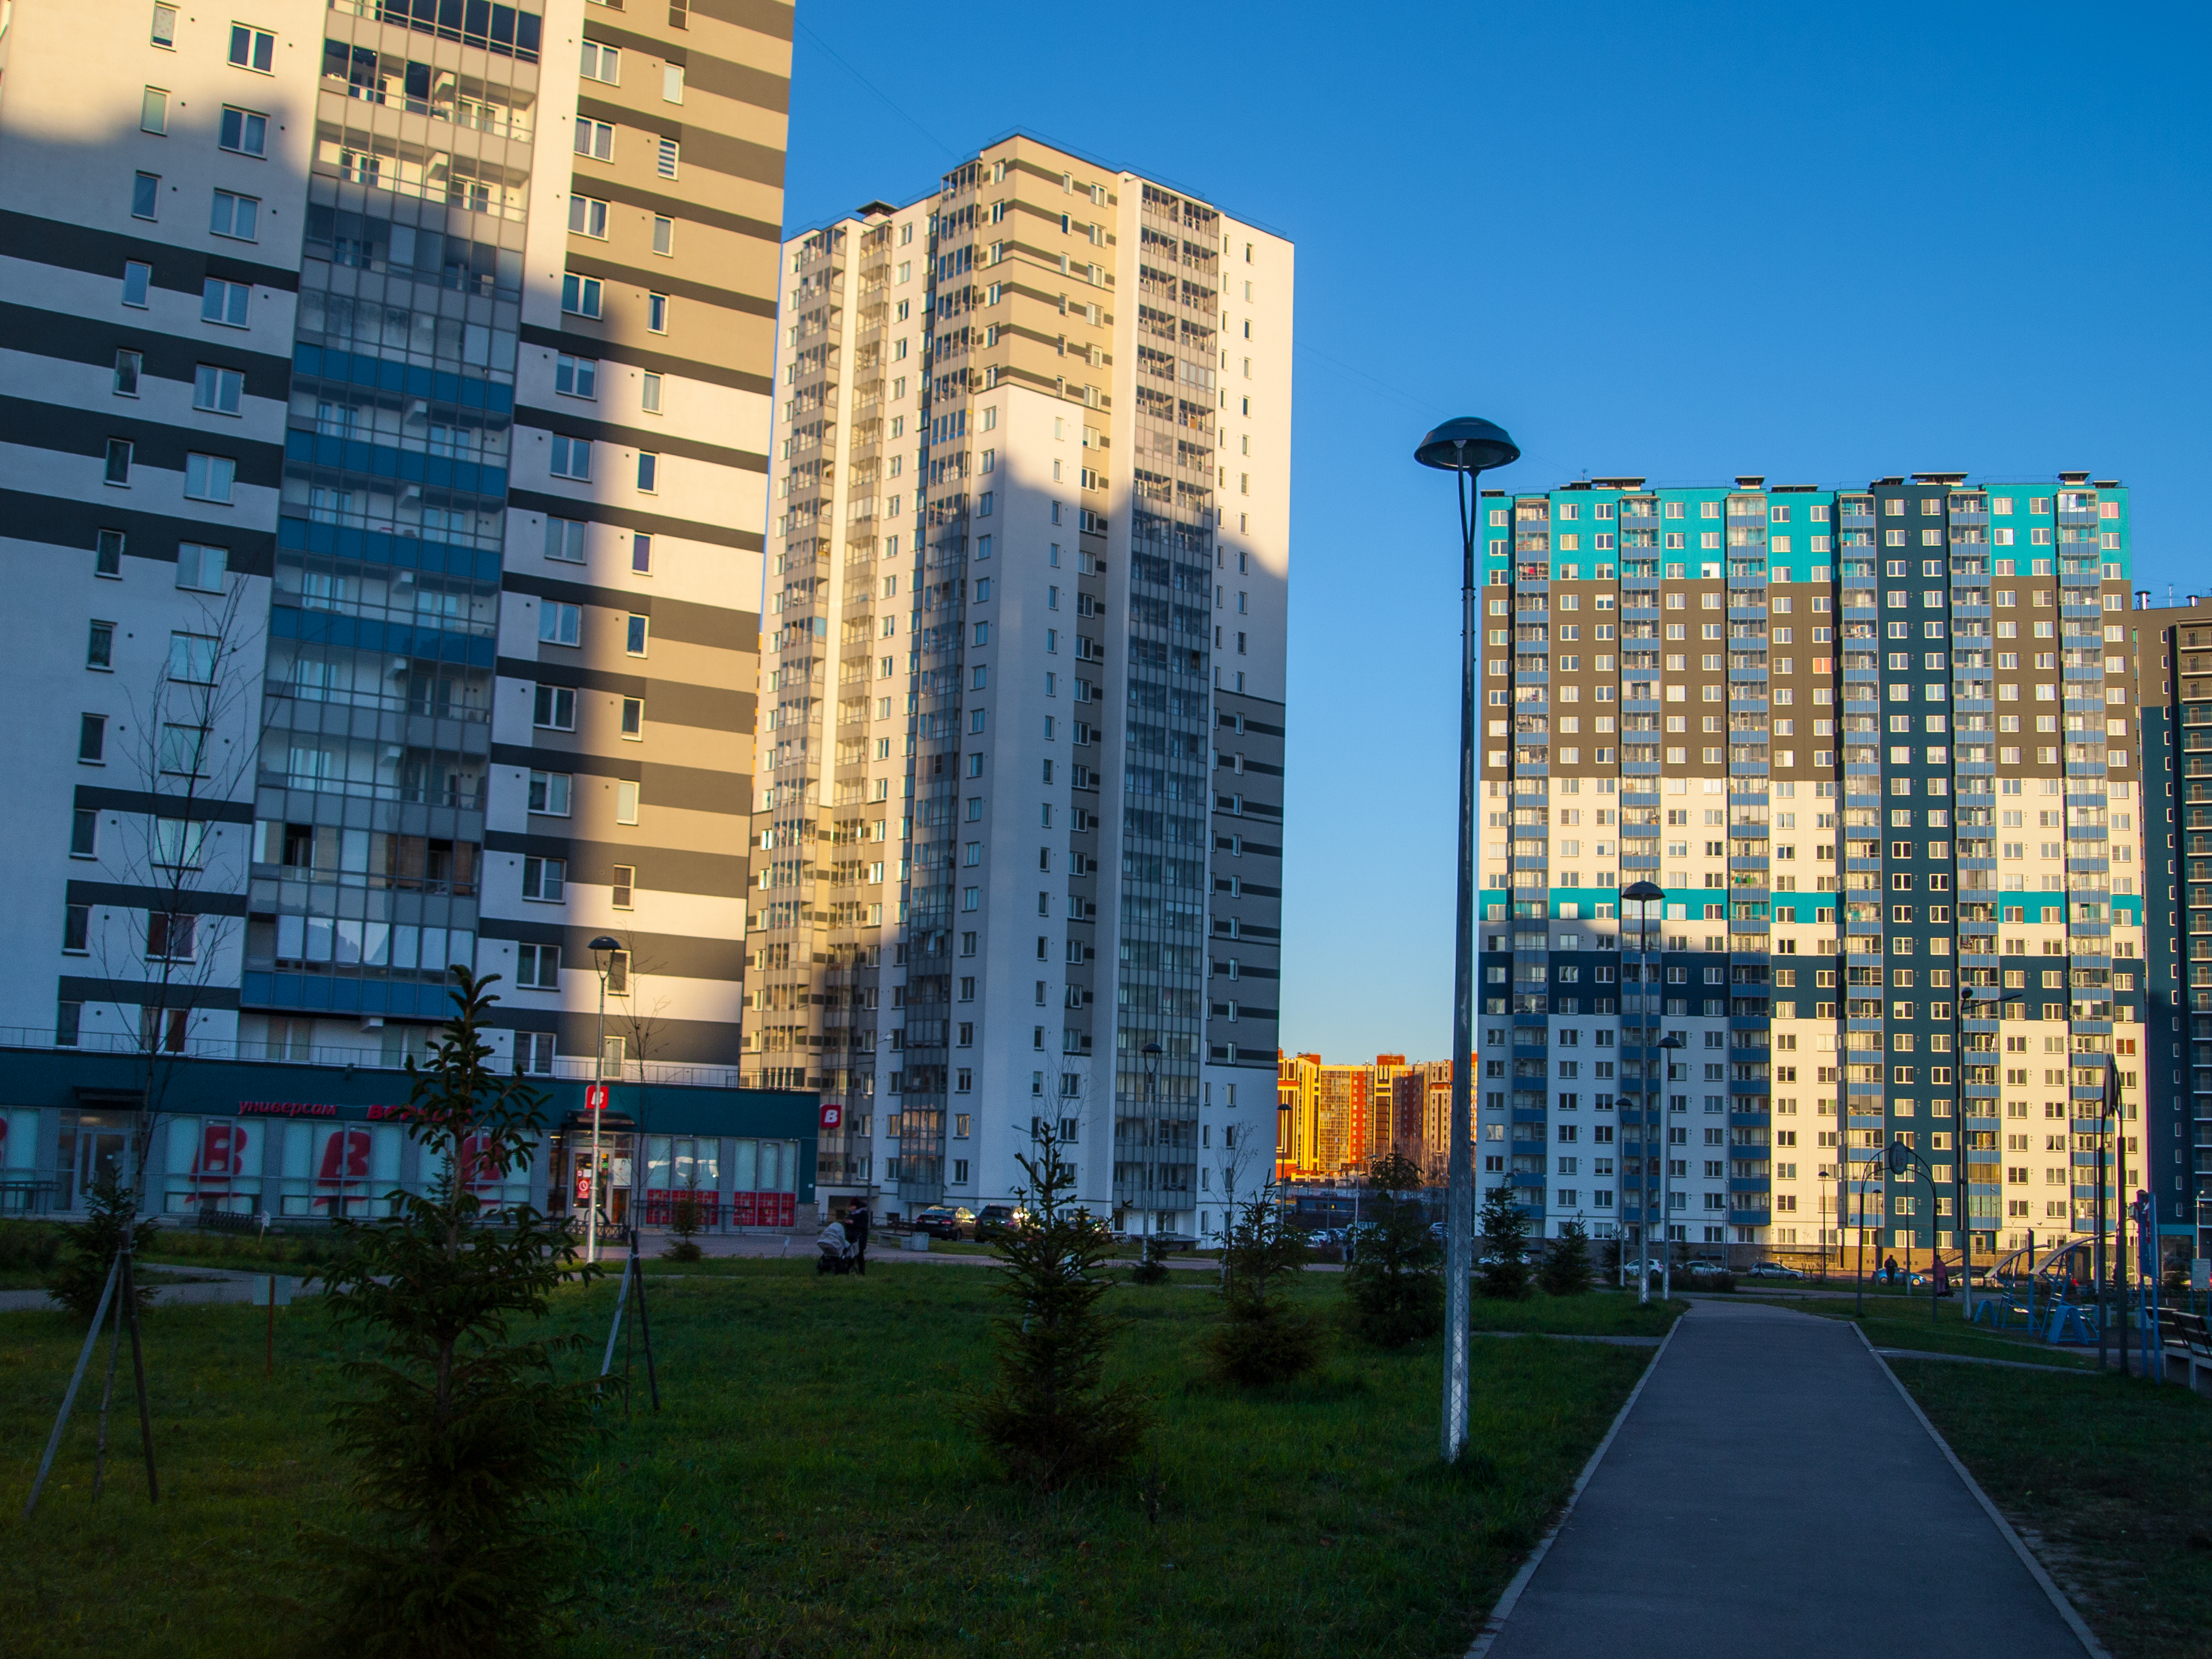
images, building, plant, sky, skyscraper, daytime, property, tower block, urban design, neighbourhood, condominium, window, residential area, tower, grass, cityscape, tree, facade, real estate, dusk, commercial building, metropolitan area, city, metropolis, landmark, leisure, mixed use, cloud, apartment, reflection, downtown, evening, landscape, headquarters, street, suburb, room, night, symmetry, roof, corporate headquarters, skyline, estate, house, hotel